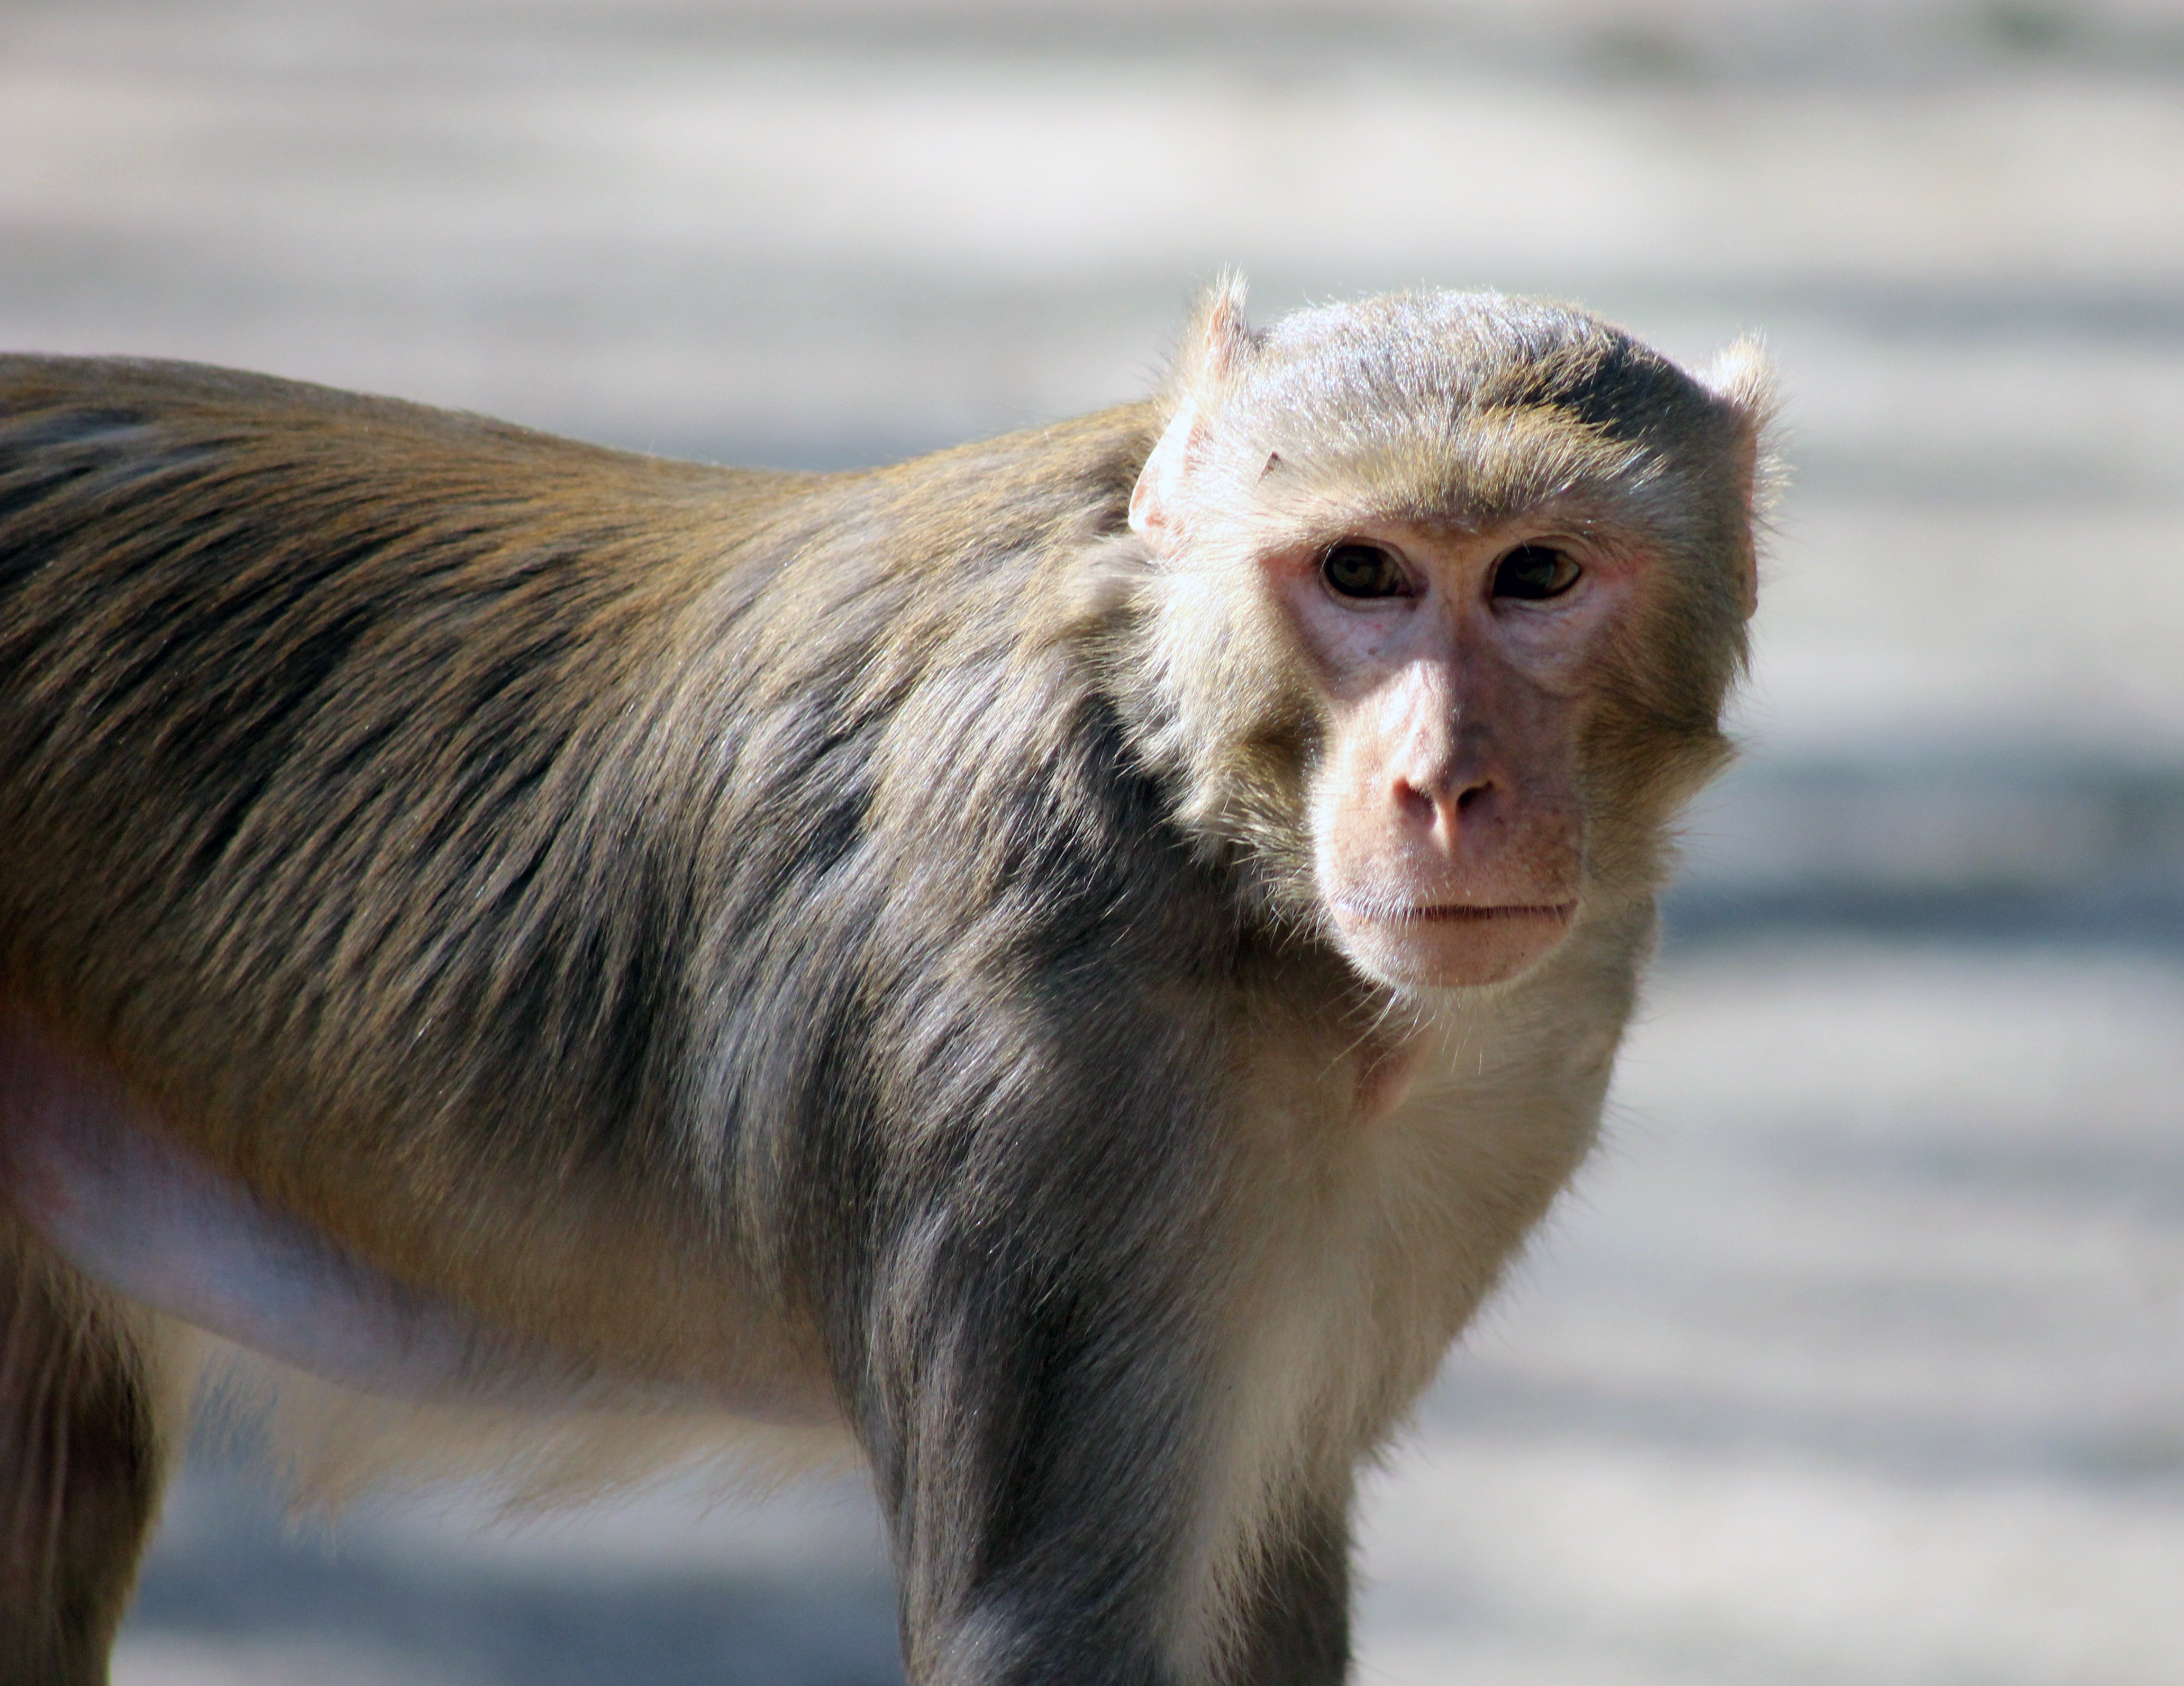
animal, wildlife, wild, brown, mammal, monkey, fauna, primate, whiskers, ape, vertebrate, india, macaque, old world monkey, japanese macaque, new world monkey, tufted capuchin